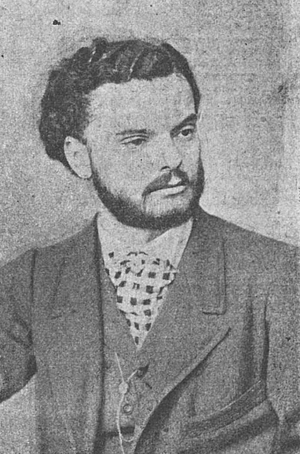
Eduard Caudella
Eduard Caudella, né le 22 mai 1841 à Iași, alors en principauté de Moldavie – mort le 15 avril 1924 dans la même ville, est un violoniste, critique musical et compositeur roumain. Il a été l’élève de Henri Vieuxtemps et a enseigné au conservatoire de Iași.